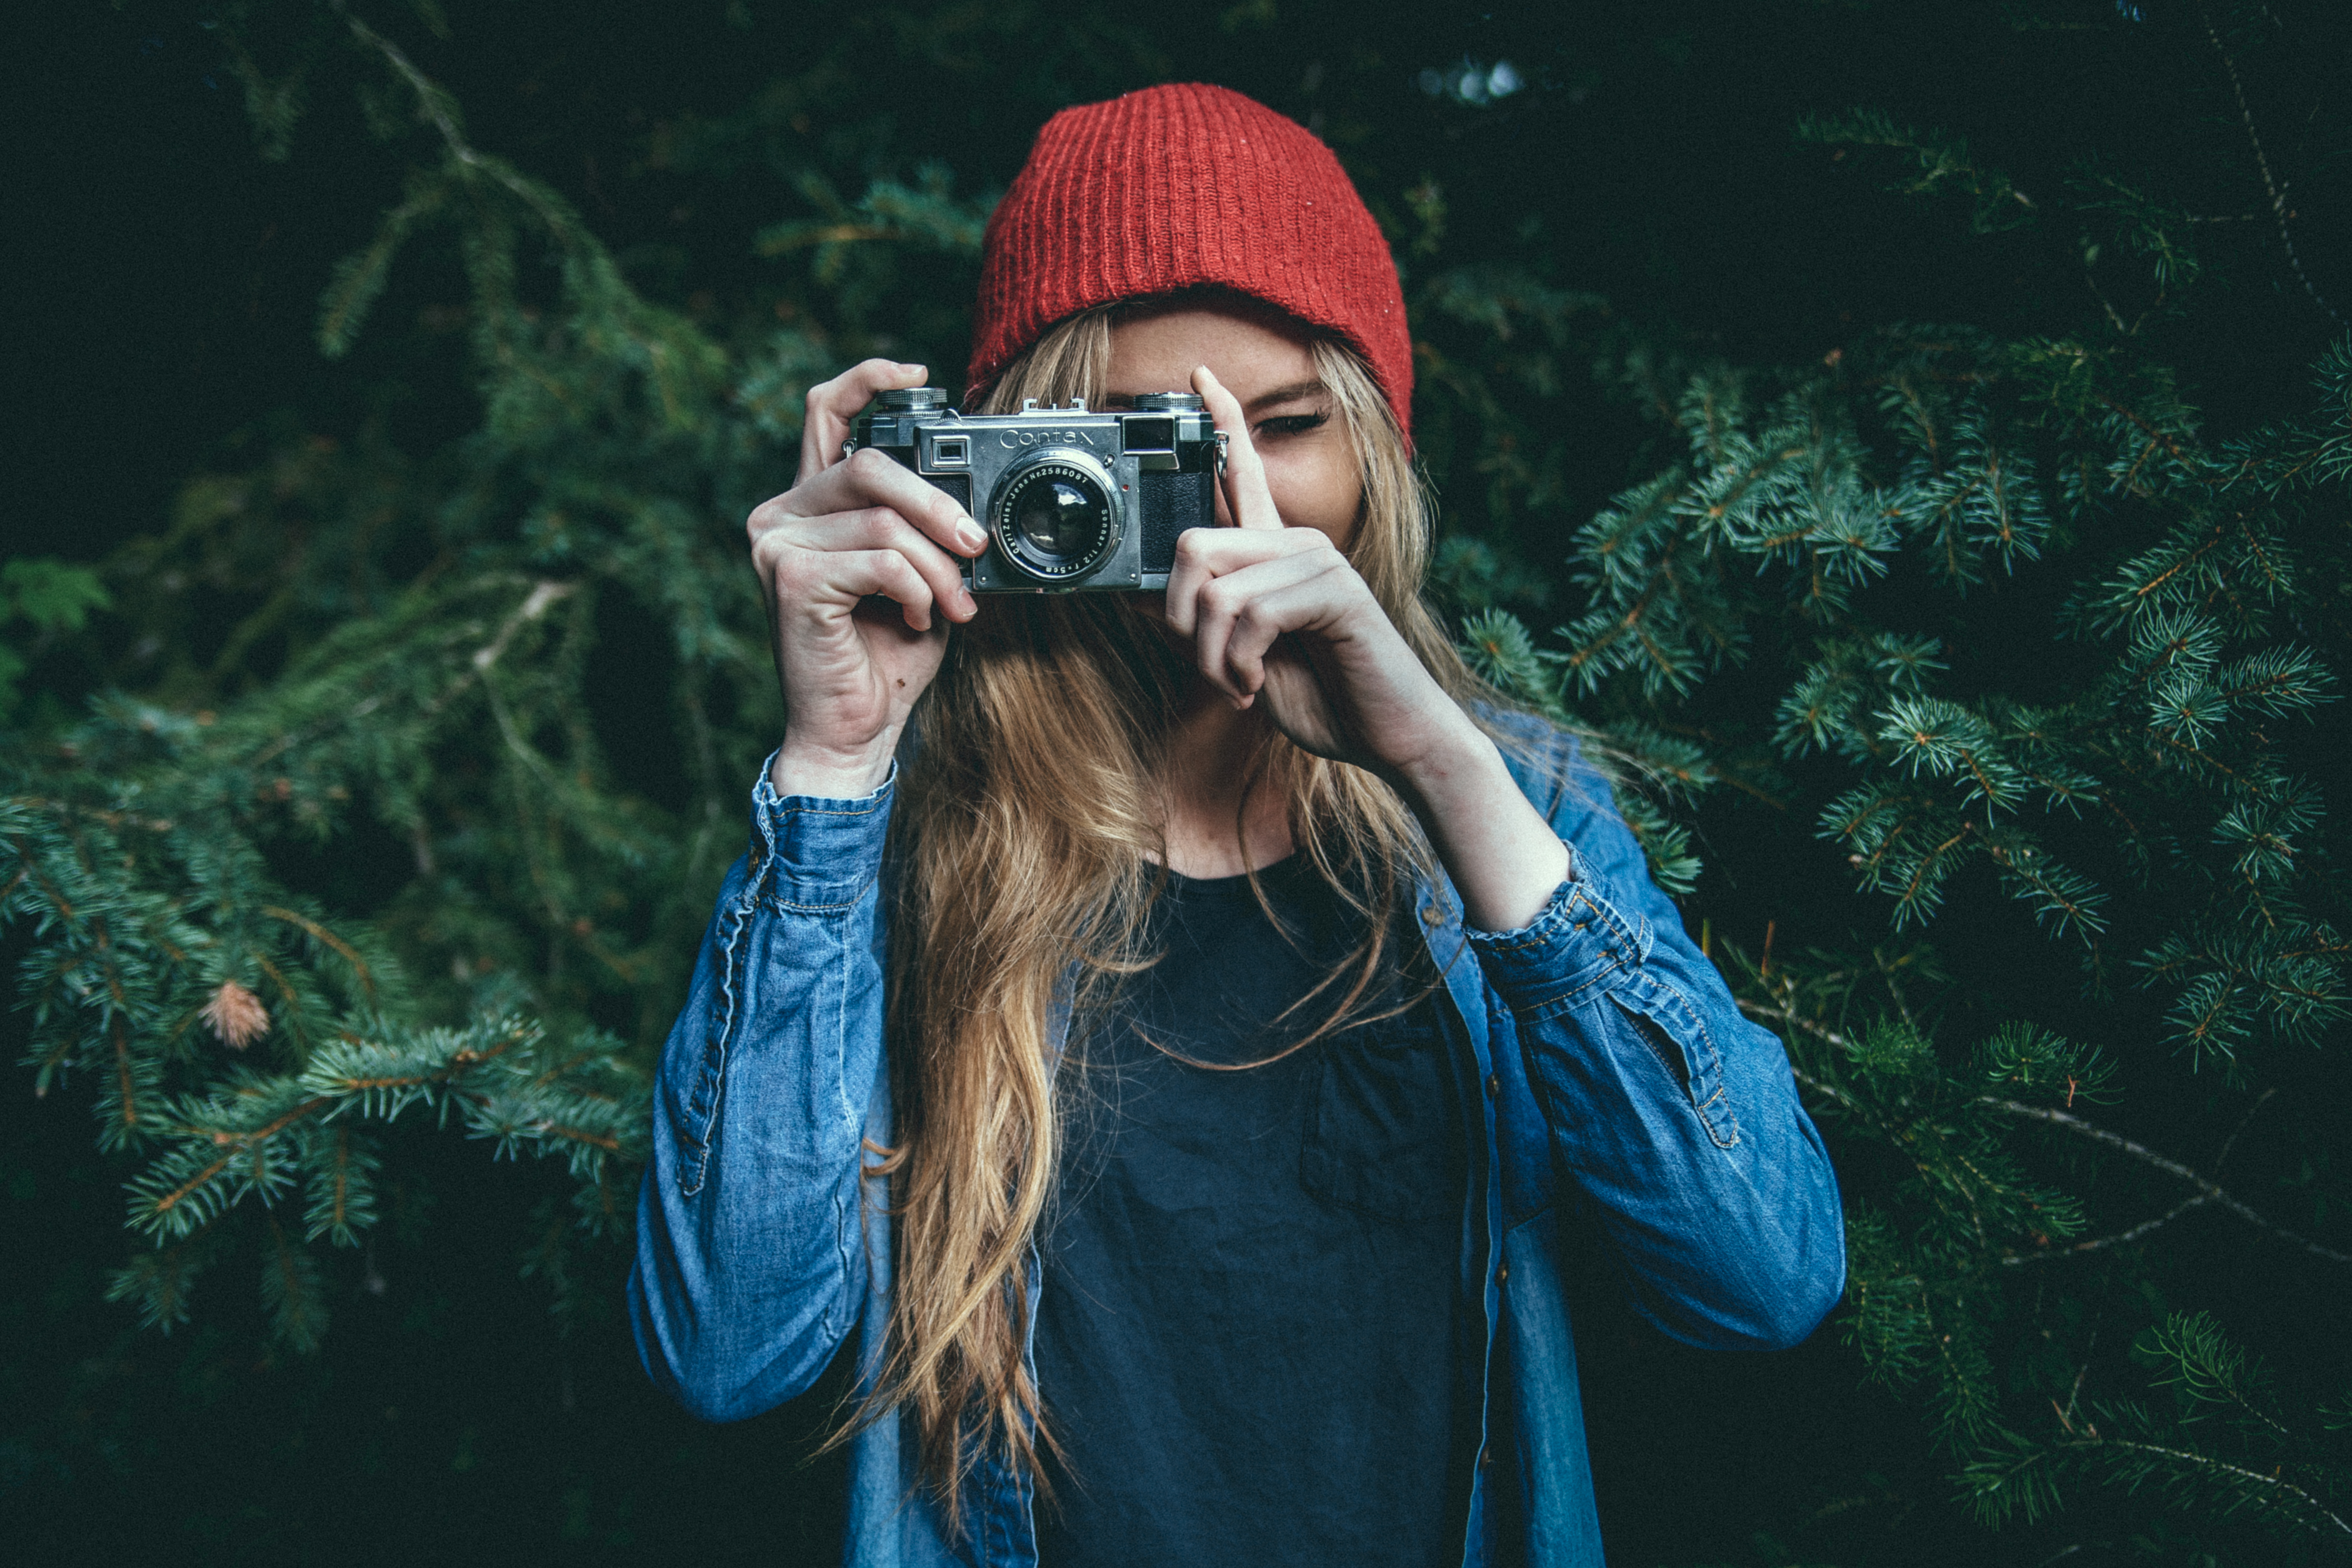
person, woman, hair, camera, photographer, underwater, dslr, darkness, fashion, blue, leisure, hipster, taking photo, outfit, casual, hobby, screenshot, facial hair